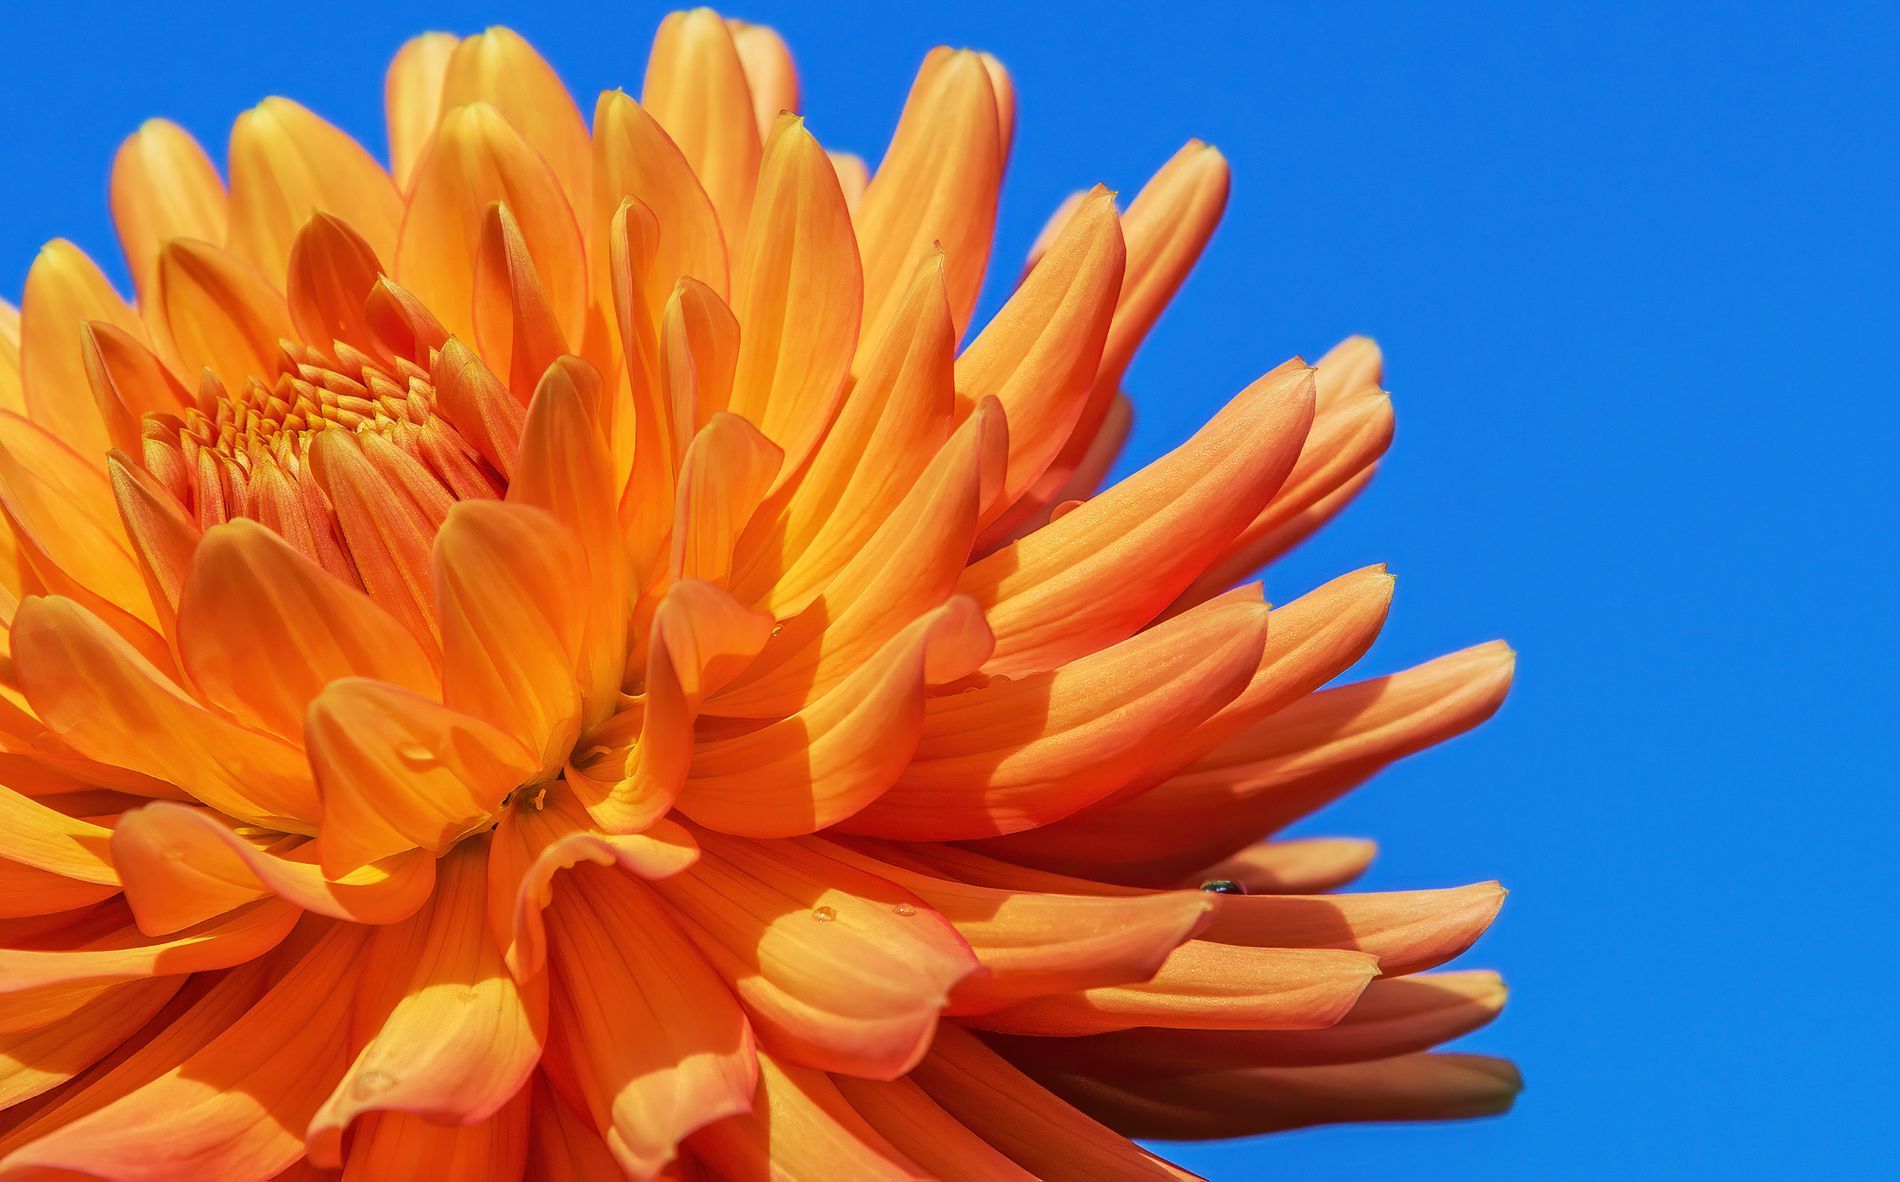
orange flower
Close-up of an open orange flower with delicate petals and a bright blue sky in the background. The lighting is natural, and the fine details of the flower are visible.
The scene depicts a blooming orange flower in fine detail, with delicate petals, a bright blue background, and natural lighting. The angle is close, the overall atmosphere is lively and warm, and the colors are orange and blue.
Labels: Dahlia, Flower, Plant, Petal, Daisy, Pollen, sky
Camera: Canon Canon EOS-1D X
Lens: EF70-200mm f/2.8L IS II USM +2x III, Canon EF 70-200mm f/2.8L IS II USM + 2x
Aperture: F14
Exposure: 1/1250 sec
ISO: 1000
Focal length: 400.0 mm